Shirataki noodles

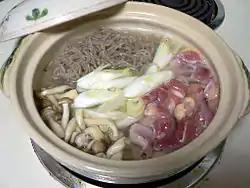
"Shirataki" noodles (top) and other ingredients in a "donabe"

"Shirataki" is also called yam noodles or devil's tongue noodles, referring to the English names of the konjac plant.. One variation is ito-konnyaku (糸こんにゃく "konjac strings"), which are generally thicker, darker, with a square cross section. It is preferred in the Kansai region.